Mail Order Bride (2008 film)

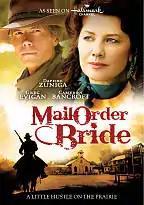
Film poster

Mail Order Bride is a 2008 American Western television film on the Hallmark Channel. It premiered on November 8, 2008, and stars Daphne Zuniga.